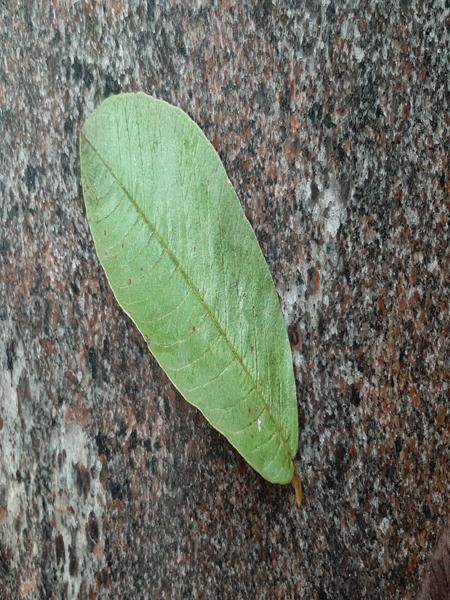
Plant: Guava